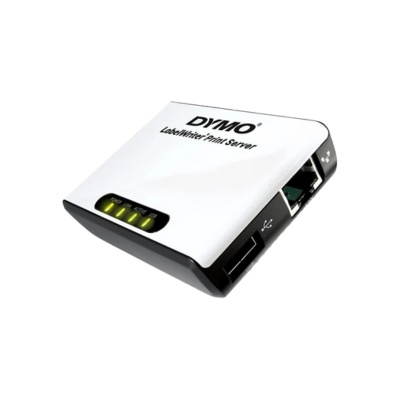
Dymo, Labelwriter Print Server, Network Your Dymo Labelwriter Print Server
This simple-to-setup network server connects your DYMO LabelWriter label maker directly to your wireless network, allowing everyone to print labels from their computers. Compatible with both Windows and Mac, the LabelWriter Print Server simplifies label printing for everyone on your network. To ensure simple and straightforward installation, the DYMO print server comes complete with easy-to-follow instructions and all the software you need. Please note: LabelWriter Print Server is NOT compatible with LabelWriter 550 machines. For network capabilities, consider the LabelWriter 550 Turbo or 5XL, with built-in LAN connectivity. Features Easy-to-setup print server Links your LabelWriter label maker with your network for wireless printing Everyone on your wireless network can print directly from their computers Windows and Mac network compatible Installs easily: Connects via USB and Ethernet cable Includes printer server, installation CD, A/C adapter, 1-year limited warranty
Brand: Dymo
Category: Electronics > Networking > Print Servers